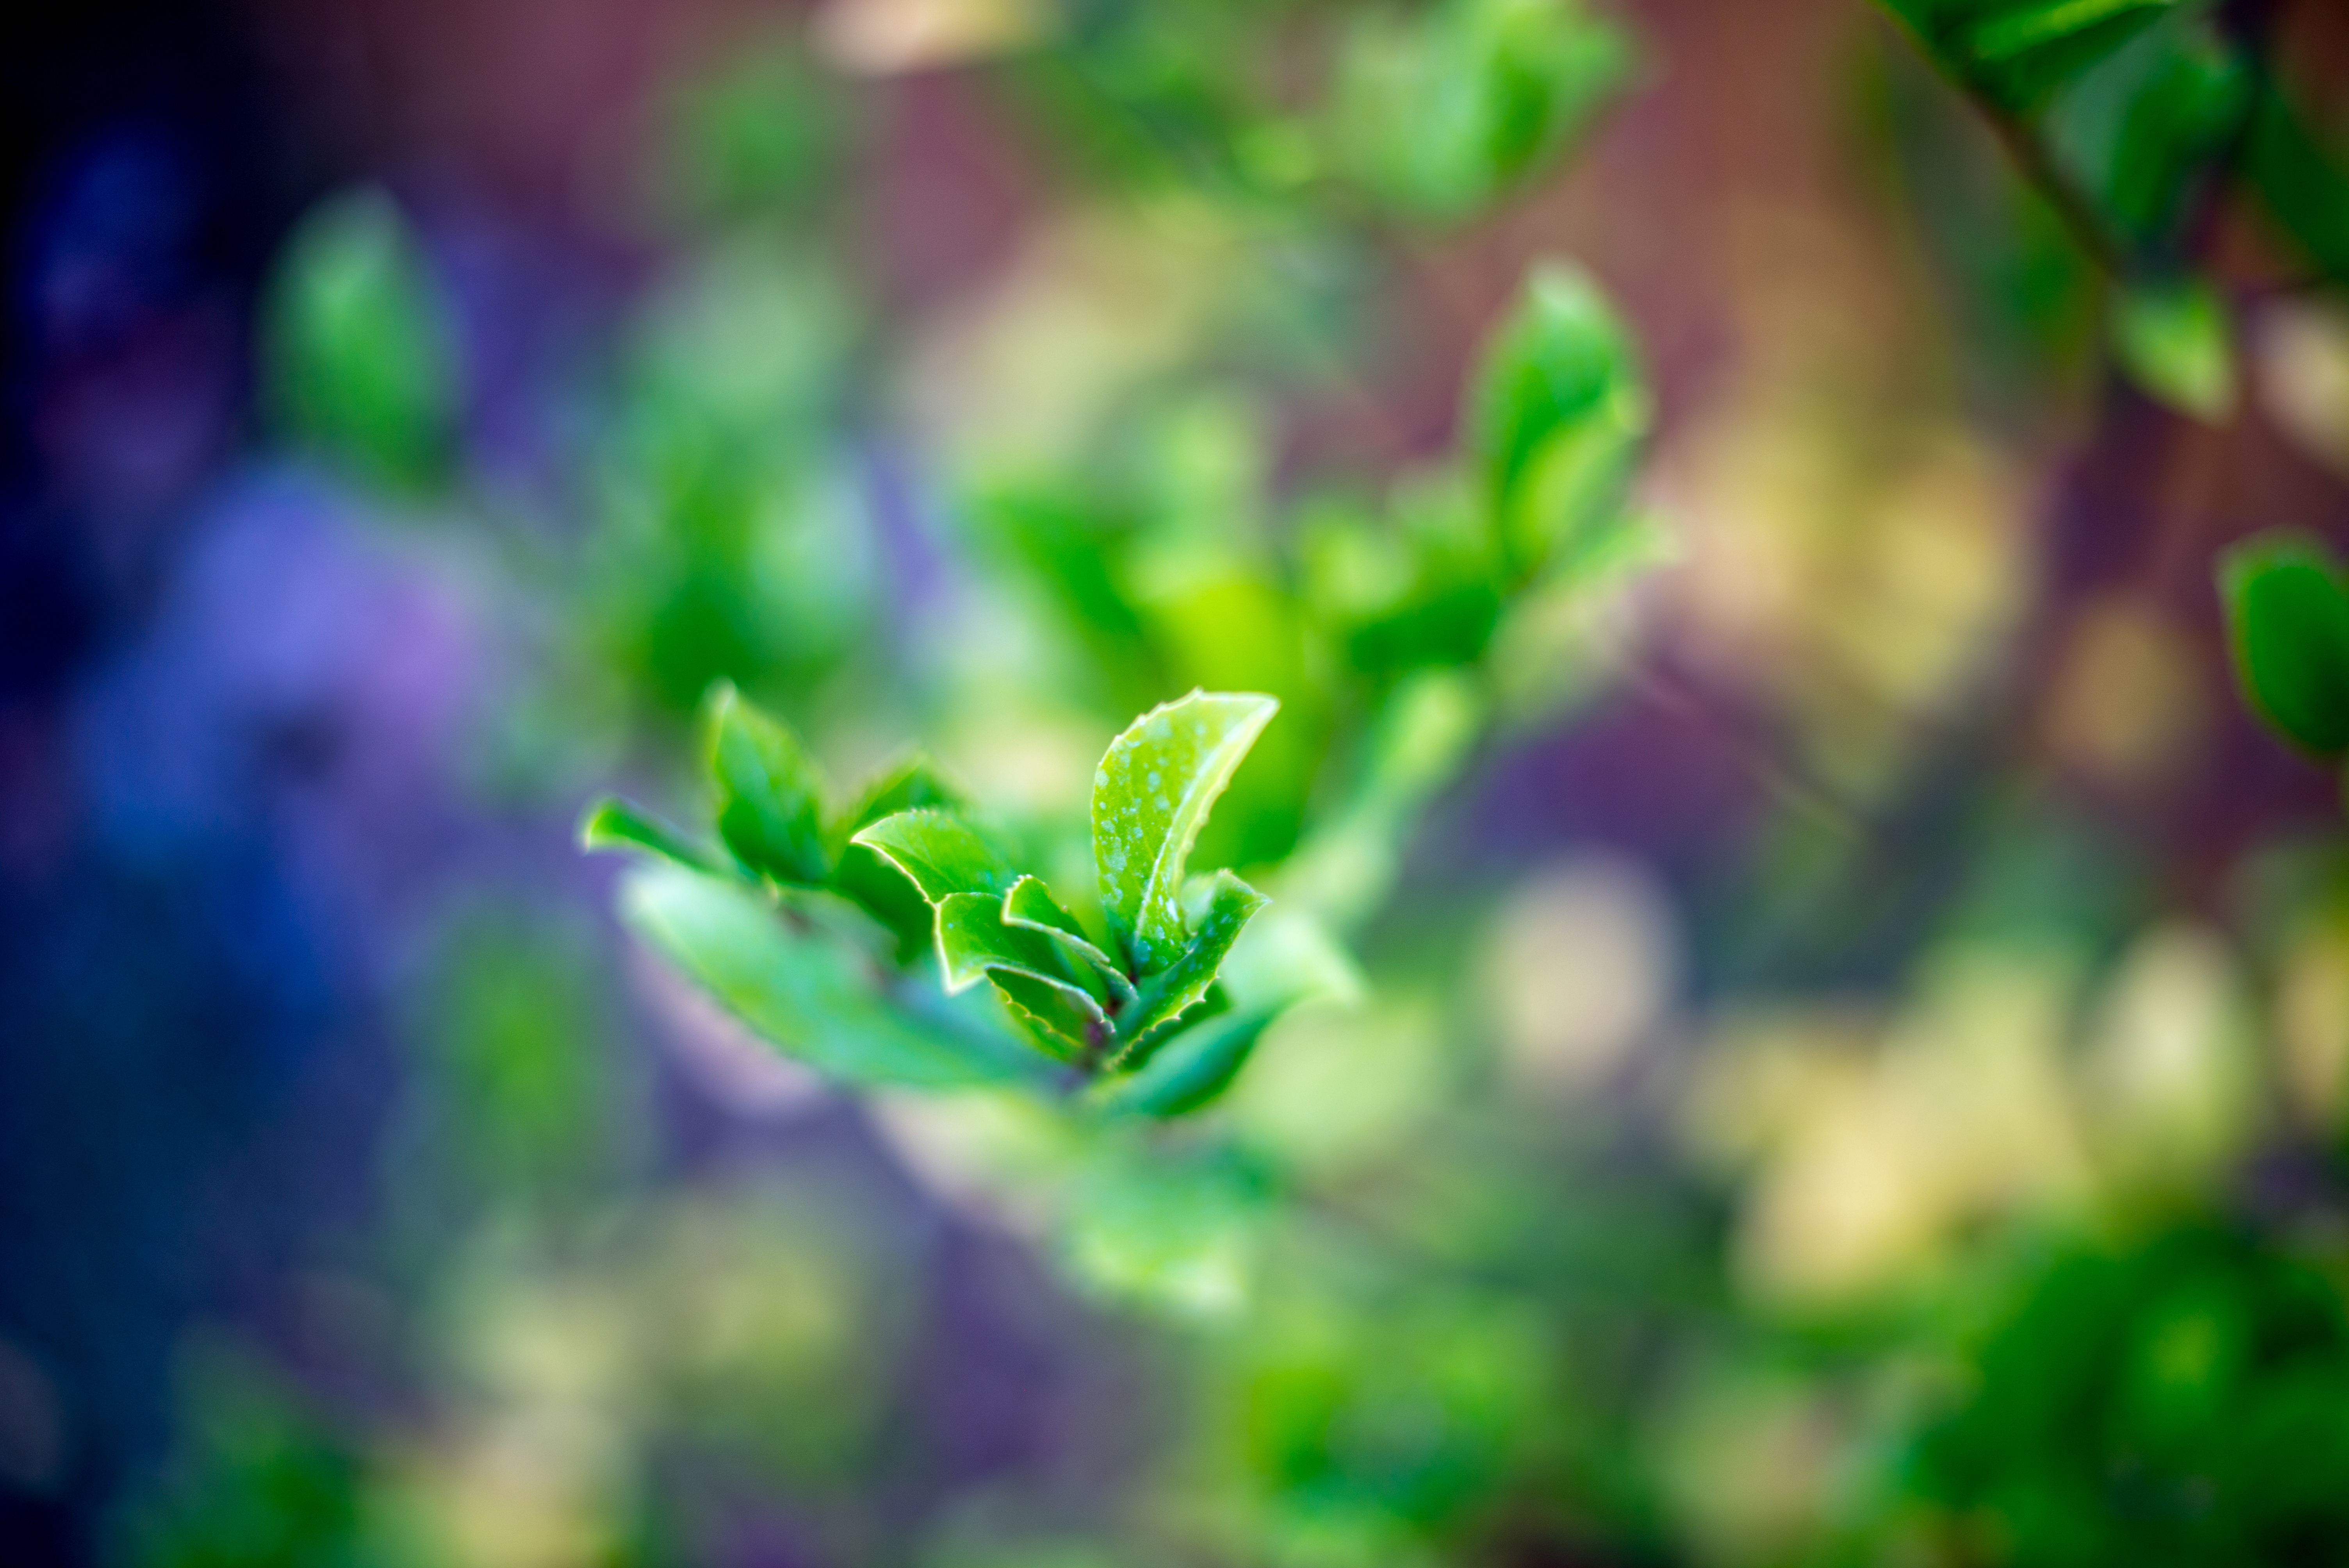
nature, grass, branch, dew, light, bokeh, abstract, plant, white, photography, sunlight, leaf, flower, photo, green, color, insect, blue, black, garden, flora, plants, invertebrate, close up, leaves, photos, art, 50mm, 14, raw, moisture, colorphotography, nikond600, macro photography